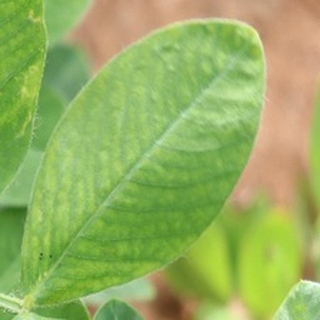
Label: groundnut_nutrition_deficiency